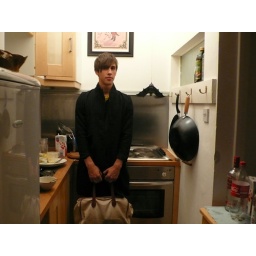
beautiful boy in my kitchen